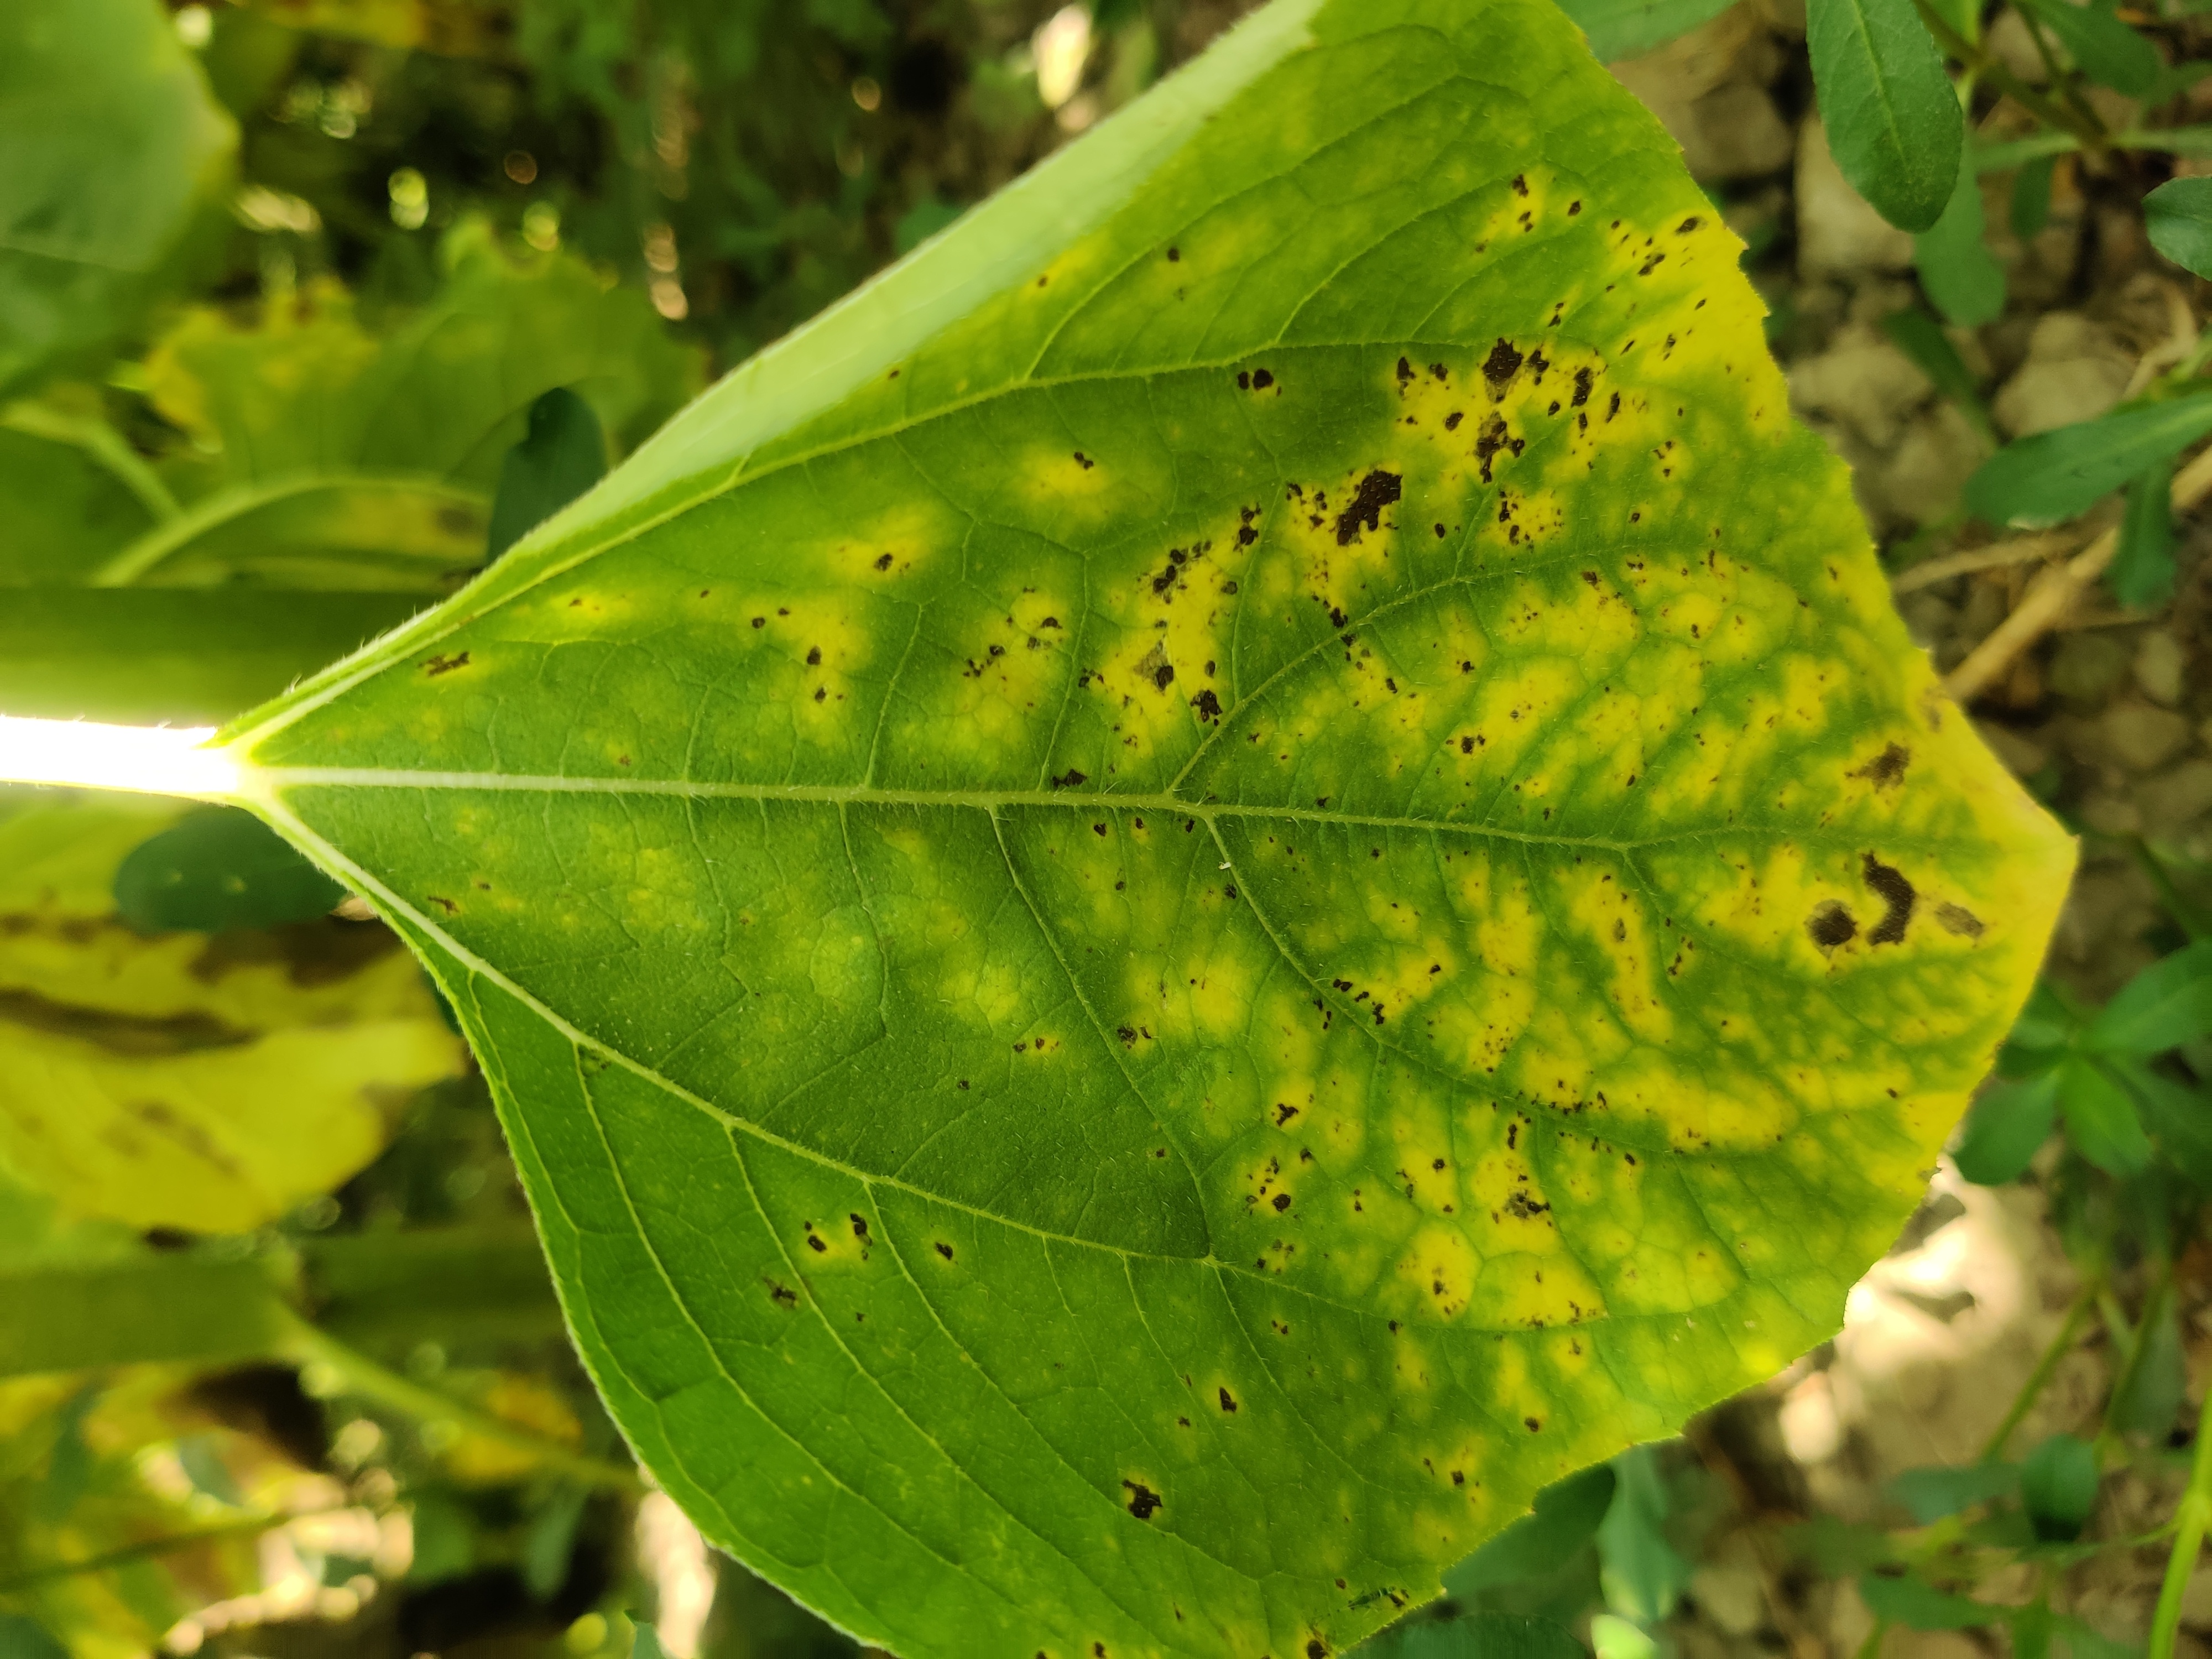
Label: Downy_mildew